HMS Solebay (1742)

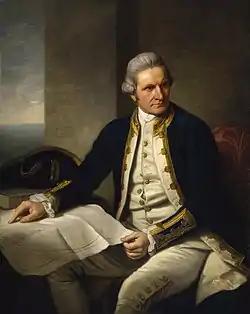

With the Seven Years' War underway, "Solebay" was sent to serve on the east coast of Scotland to deter smuggling and defend against privateers. Captain Robert Craig replaced Fergussone on 4 January 1757. Whilst on a cruise in April, "Solebay" chased the French 10-gun privateer "Chevalier Bart" from the Firth of Forth to the River Tyne over thirty-six hours. "Chevalier Bart" threw her guns overboard in an attempt to escape, but surrendered on 24 April. The captured men were landed at Leith and imprisoned in Edinburgh Castle, the first prisoners of war to be held there. "Solebay" spent June and July on patrol from Leith to Cape Wrath, after which on 30 July James Cook joined the ship as her master. "Solebay" then commenced another patrol, leaving on 2 August and arriving at Lerwick a week later. After spending some time off Aberdeen, she returned to Leith on 30 August having searched only two vessels which were probably whalers travelling to Greenland. Cook left "Solebay" on 7 September.